Punta del Este

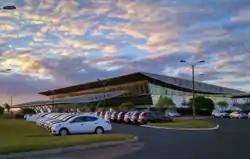
Capitán de Corbeta Carlos A. Curbelo International Airport.

The city has much colonial architecture contrasting with more modern buildings. Nowadays it has a scenic shore, typical resort houses, modern buildings, a port with mooring capacity, department stores, restaurants, and pubs. There are several large houses, and gardens lined with plants.